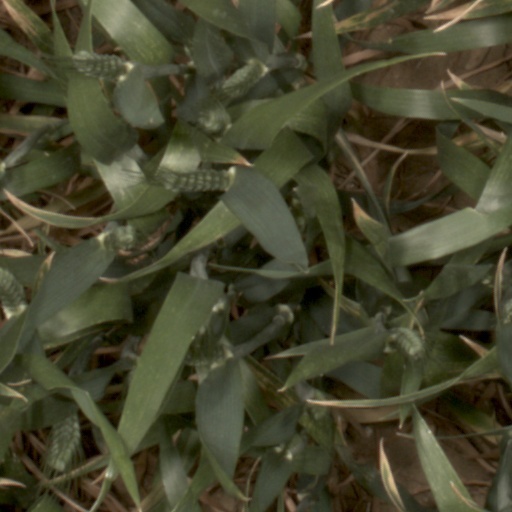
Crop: wheat